One-room school

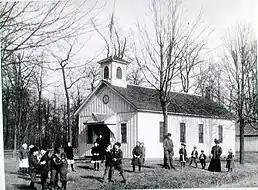
Bunert School, Warren, Michigan, c. 1876

One-room schoolhouses, or One-room schools, have been commonplace throughout rural portions of various countries, including Prussia, Norway, Sweden, the United States, Canada, Australia, New Zealand, the United Kingdom, Ireland, Portugal, and Spain. In most rural and small town schools, all of the students meet in a single room. There, a single teacher teaches academic basics to several grade levels of elementary-age children. Recent years have seen a revival of the format. One-room schoolhouses can also be found in developing nations and rural or remote areas undergoing colonization.